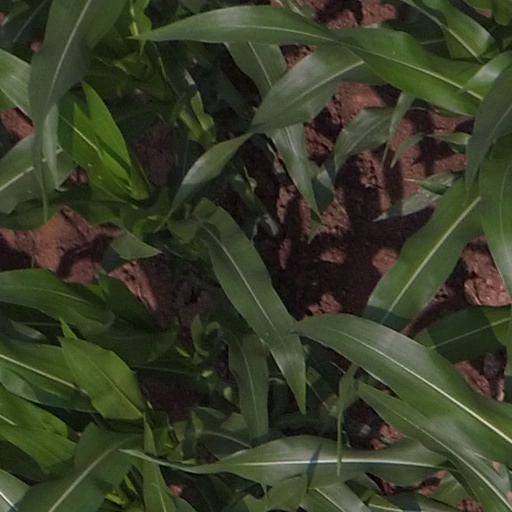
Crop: maize; corn